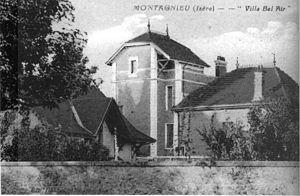
Montagnieu est une commune française située dans le département de l'Isère en région Auvergne-Rhône-Alpes.